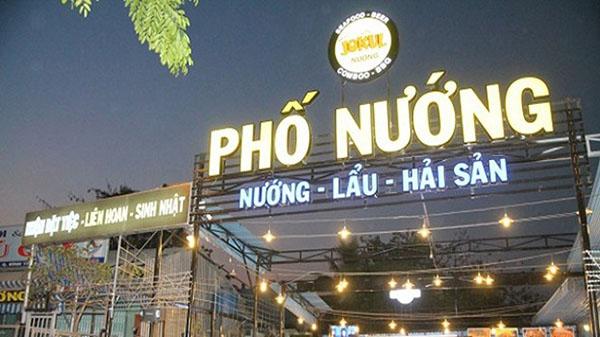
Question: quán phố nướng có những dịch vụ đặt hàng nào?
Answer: quán có nhận đặt tiệc, liên hoan, sinh nhật